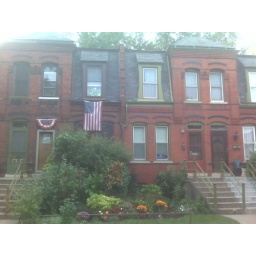
our house in pullman... no, not the one with aliens in the window and american flags.